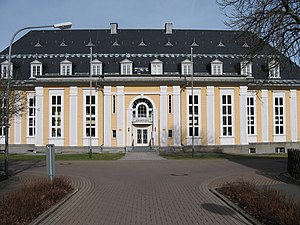
Clausthal-Zellerfeld / Gallery
Clausthal-Zellerfeld er en by i Landkreis Goslar, i den tyske delstat Niedersachsen med 15.523 indbyggere. Den ligger i den sydvestlige del af bjergkæden Harzen, og var indtil 2015 administrationsby i samtgemeinde Oberharz og en luftkurby.